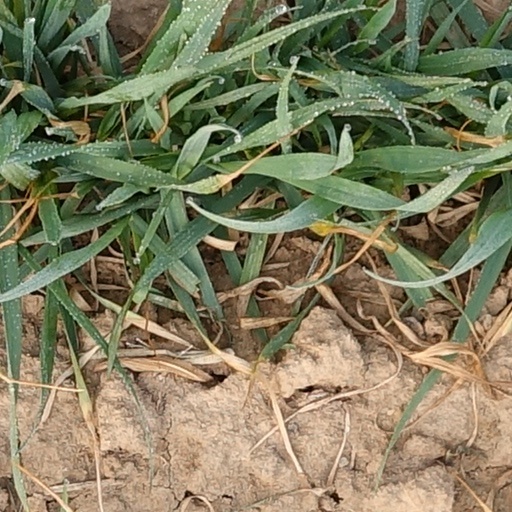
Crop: wheat